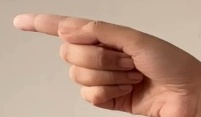
ASL sign: G